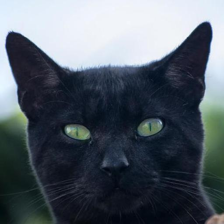
Label: animals